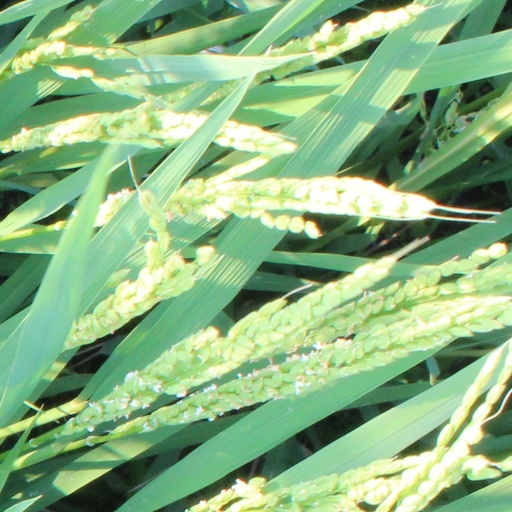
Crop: rice